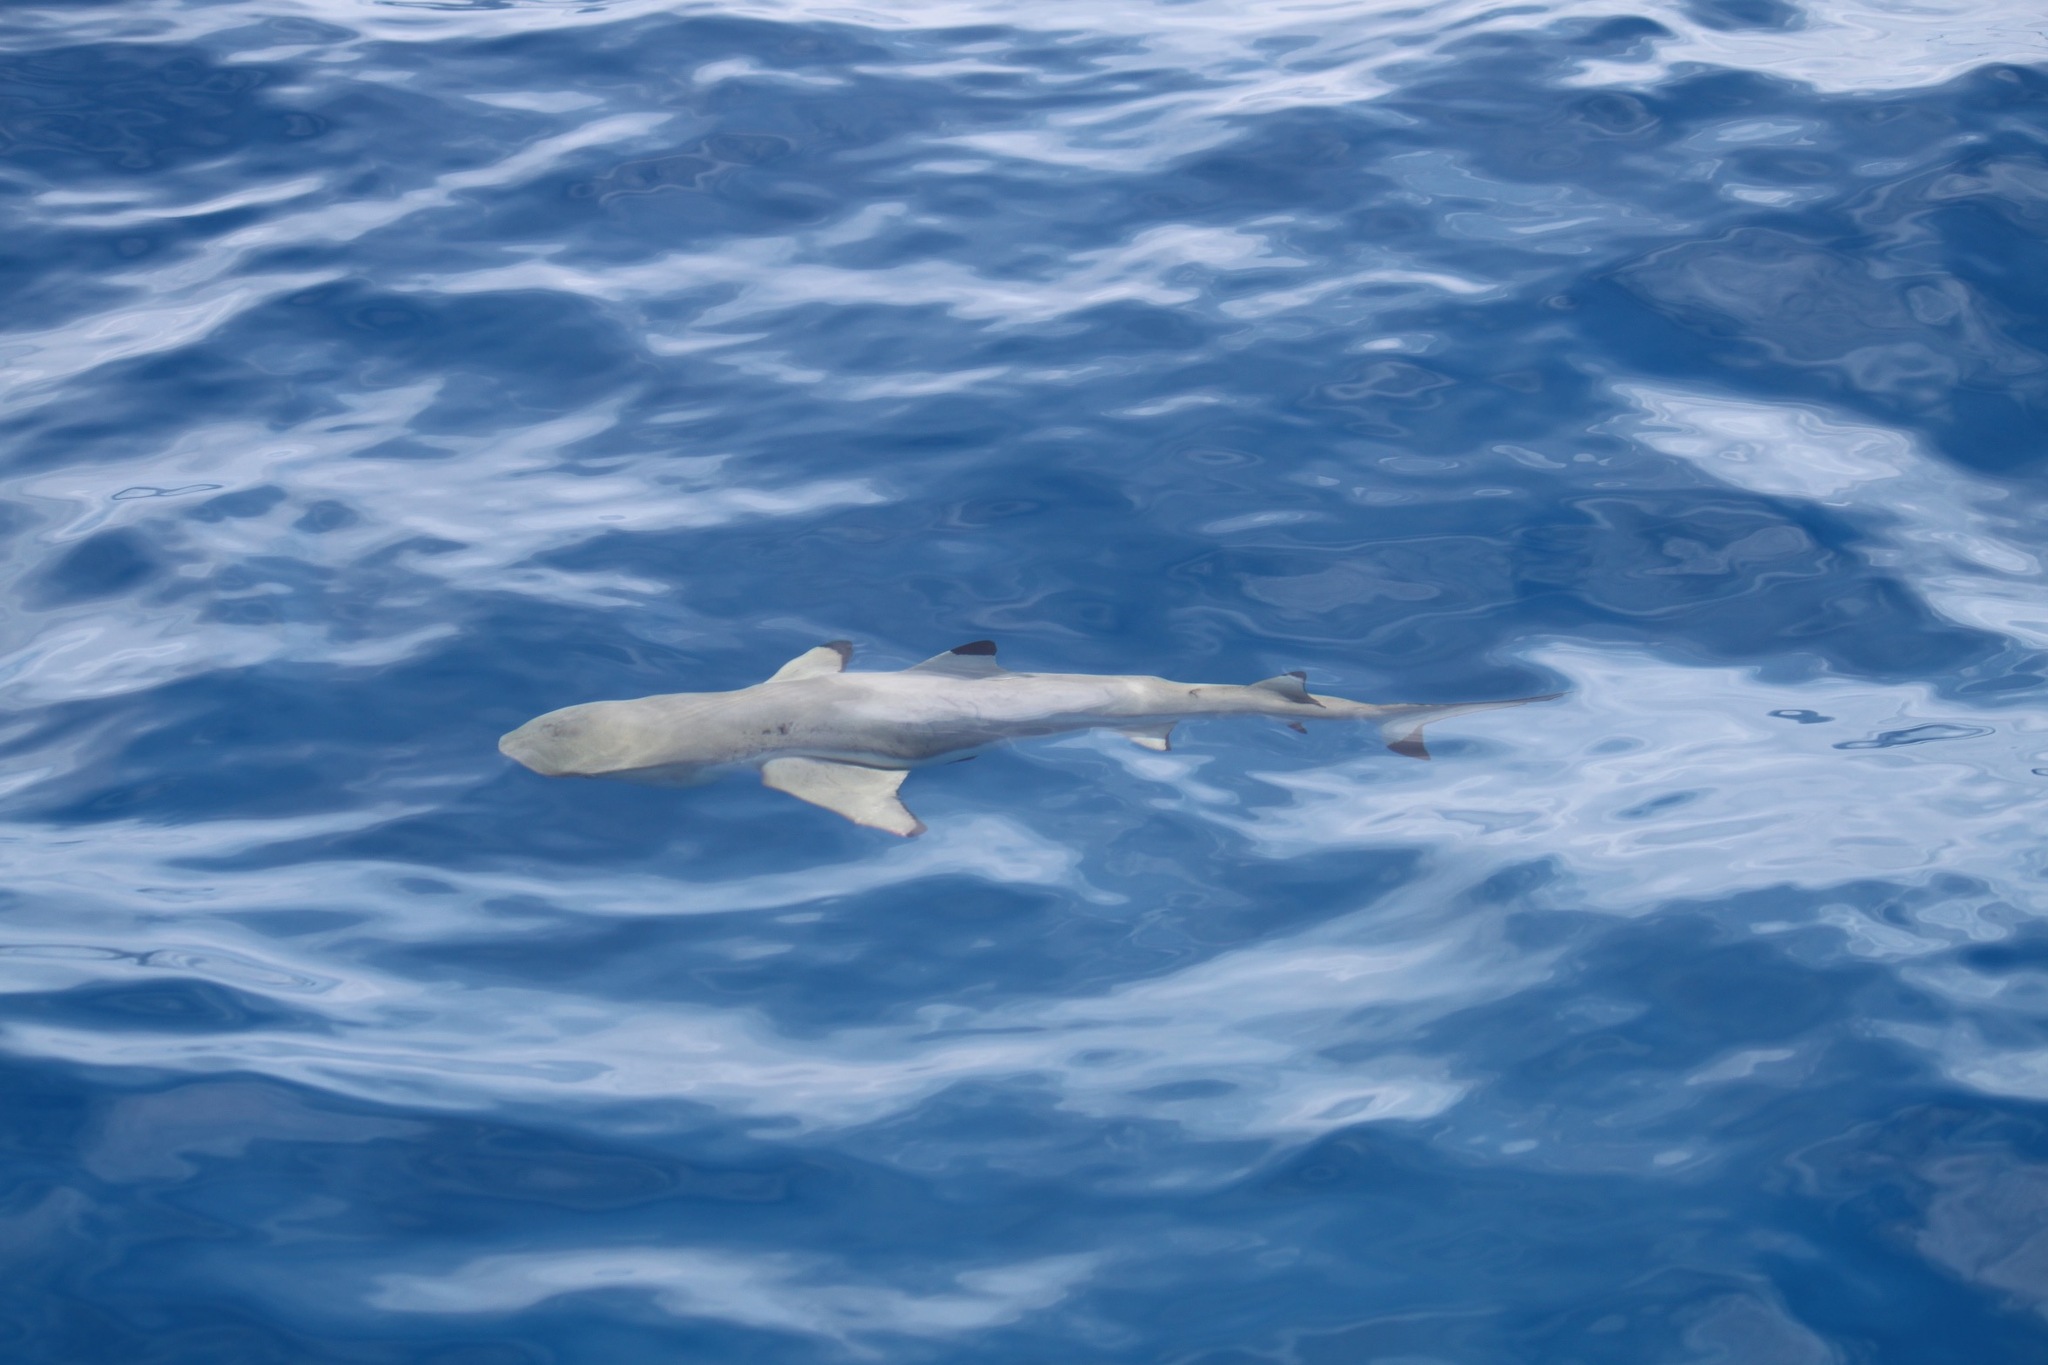
Carcharhinus melanopterus (Blacktip Reef Shark)